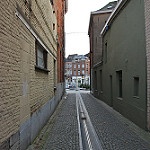
Scene: Outdoor